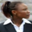
Label: woman